Armin Laschet

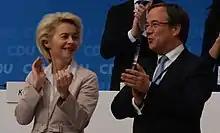
Armin Laschet with the President of the European Commission, Ursula von der Leyen in 2015, while they were deputy leaders of the CDU

On European integration, Laschet seeks to strengthen the European Union on issues such as fighting international terrorism and organized crime, as well as energy policy. He also wants to see the President of the European Commission be elected directly by EU voters.